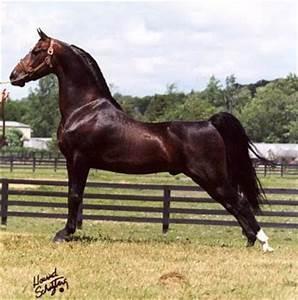
horse